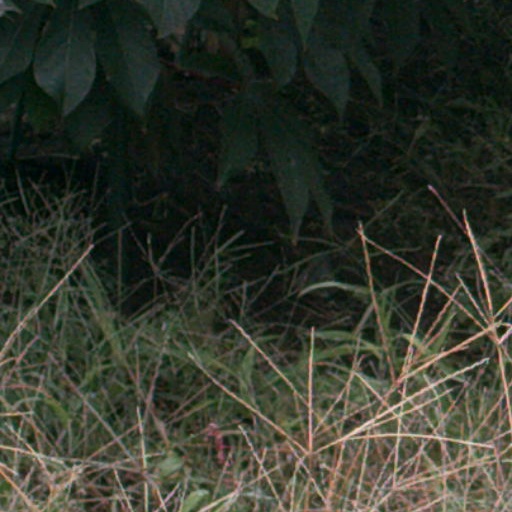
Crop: cassava